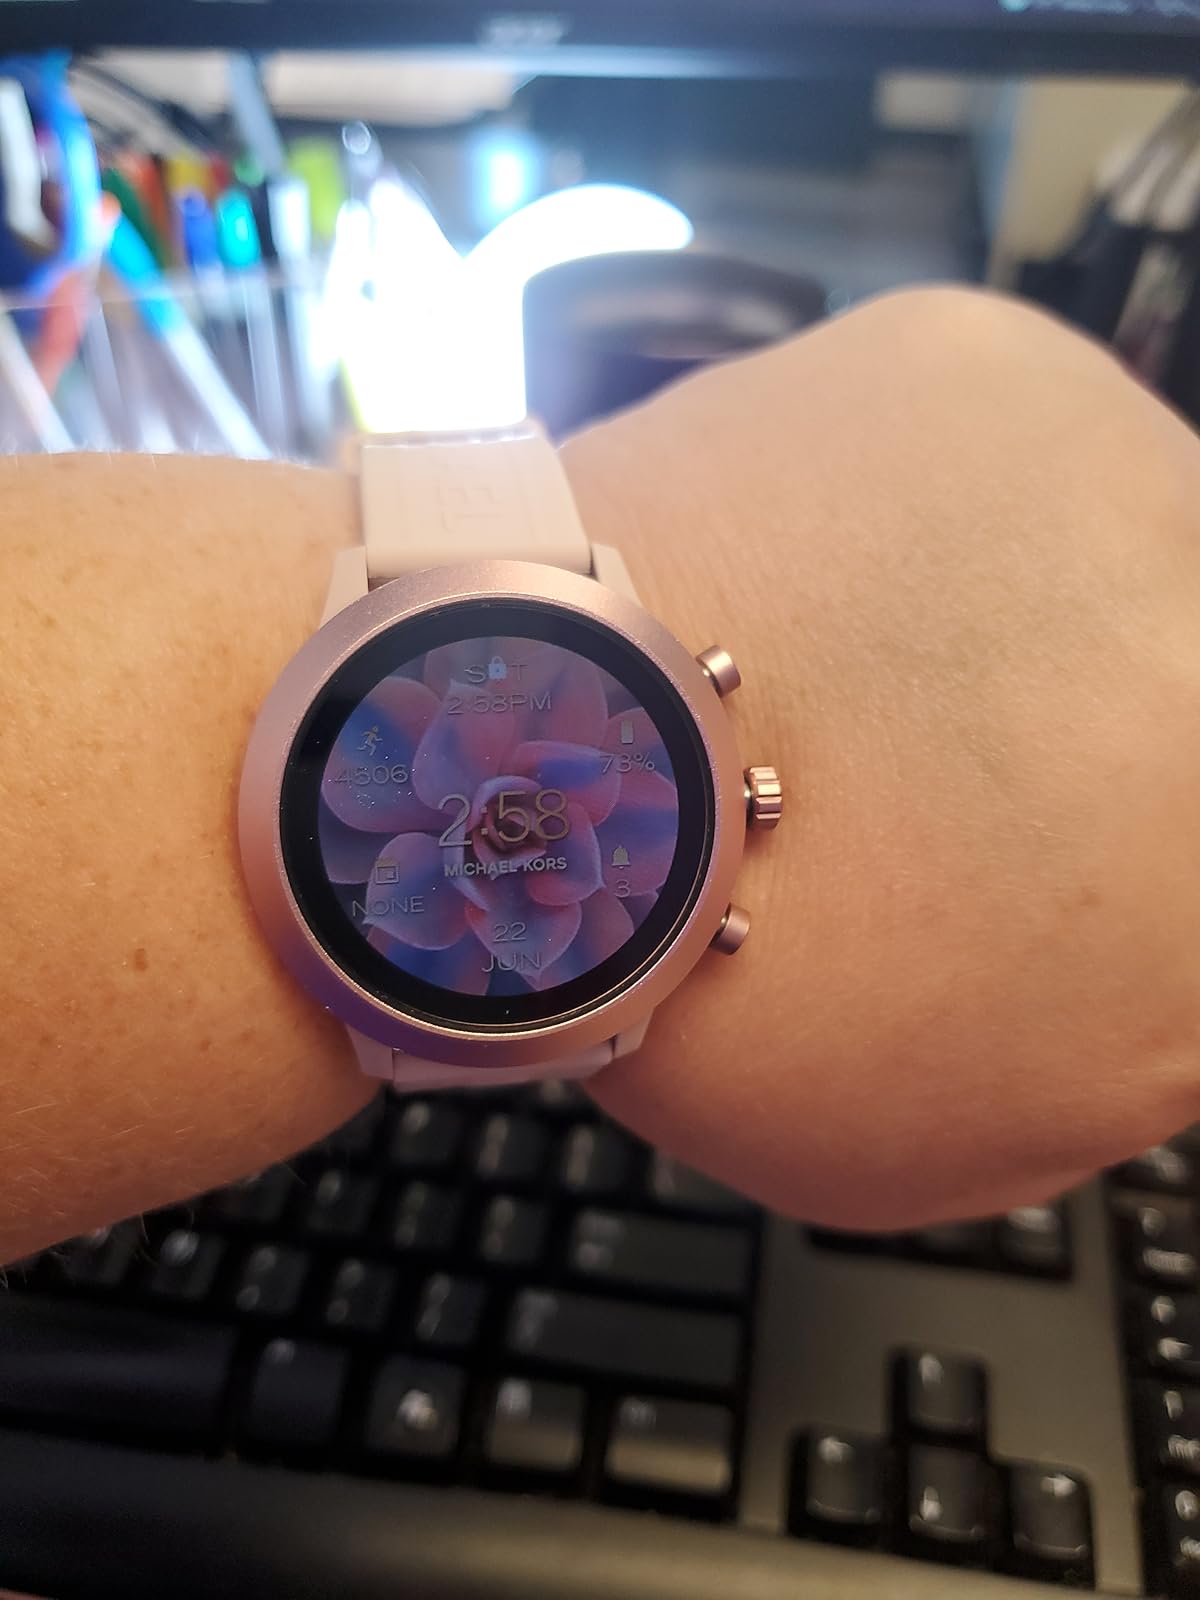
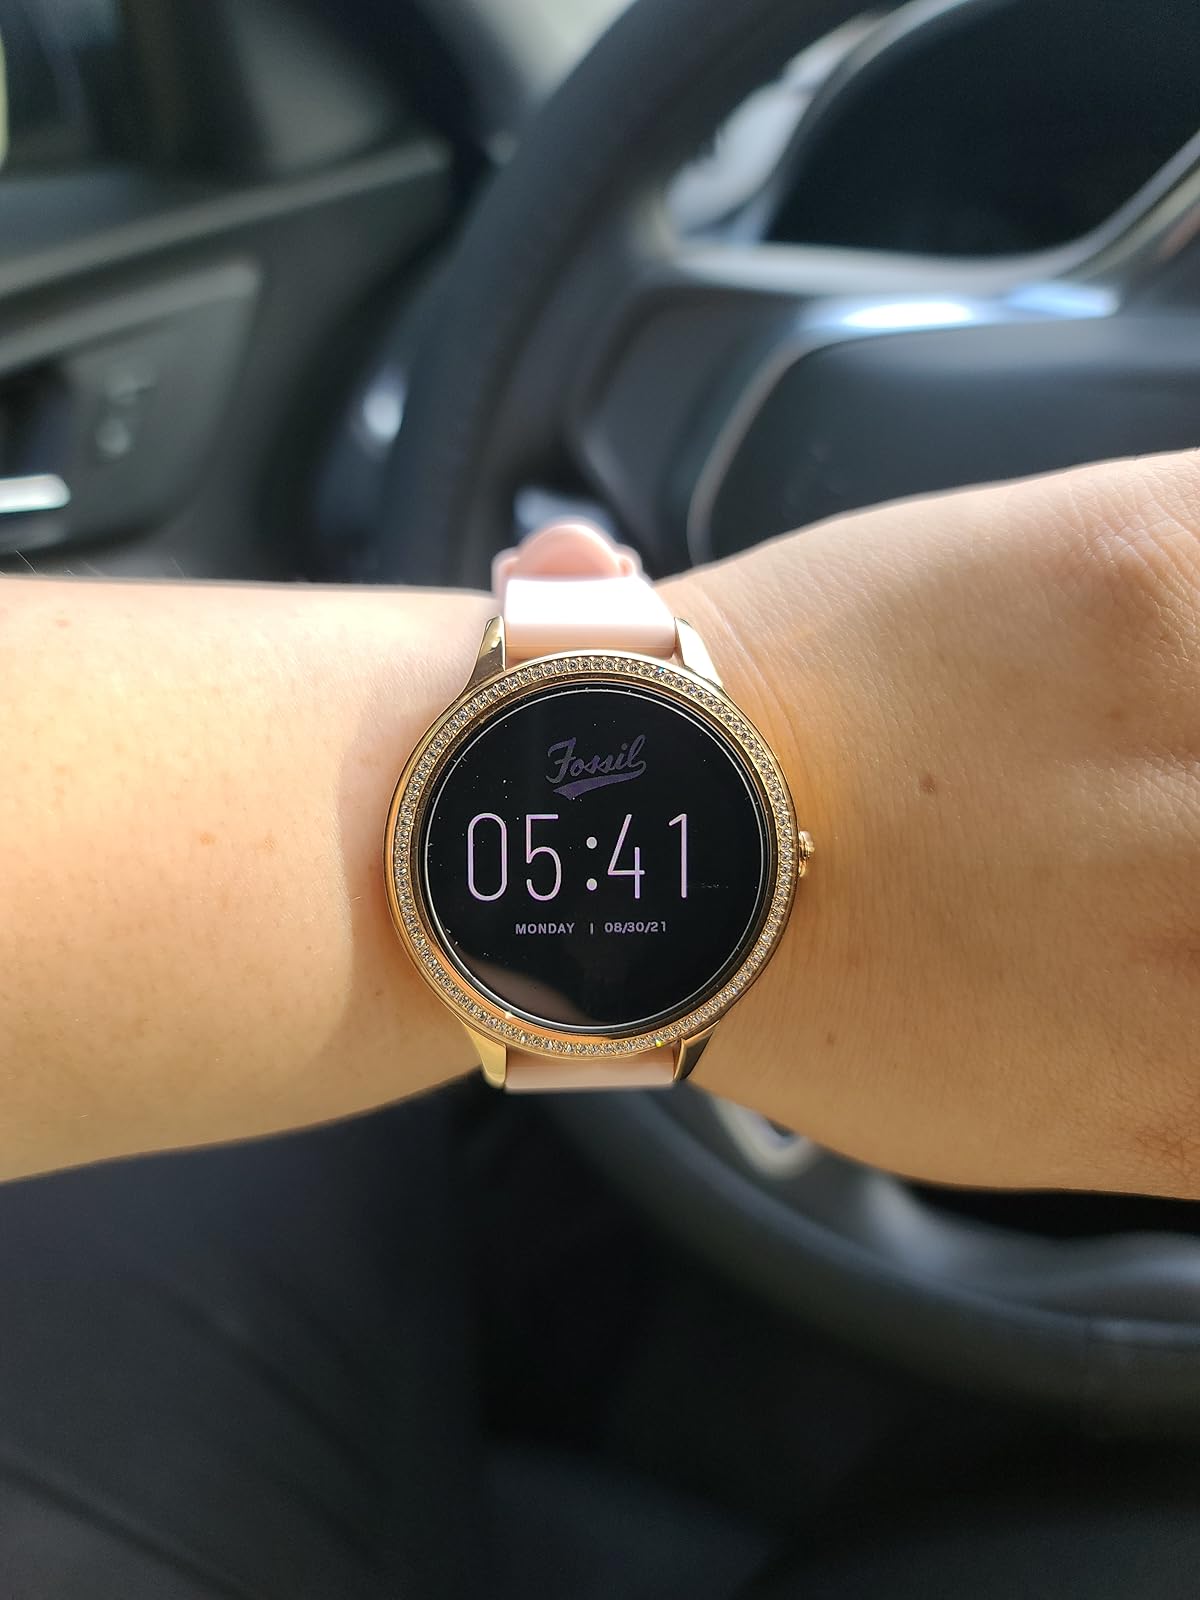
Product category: smartwatch
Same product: no